Vayots Dzor Province

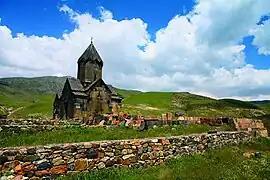
Tanahat Monastery, founded in the 8th century, rebuilt during the 13th century

The Orbelian family became especially prominent in Vayots Dzor and Syunik during the Middle Ages. Many churches, monastic complexes, bridges and caravanserais were built between the 10th and 13th centuries under their influence. Vayots Dzor benefited from its location on the Silk Road, particularly along the road that now links the town of Martuni with Yeghegnadzor. During this period, the province became home to the University of Gladzor. Founded around 1280 by Nerses of Mush, it was one of the earliest higher educational centres of medieval Armenia.